Uncle Leo

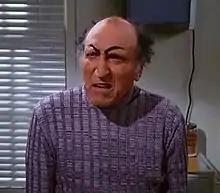
Uncle Leo after his eyebrows have been singed off in "The Package"

Uncle Leo is a fictional character portrayed by Len Lesser in the American sitcom "Seinfeld". Uncle Leo is the fictional uncle of Jerry Seinfeld's character. Uncle Leo made his debut in the second-season episode "The Pony Remark" and appeared in at least one episode in each of the subsequent seasons through the show's nine-season run.